Michael Board

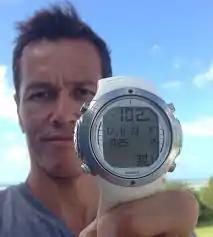
Michael Board British record holder In CWF Freediving At 102 m

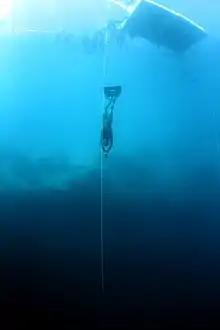
Michael Board British record holder In CWF Freediving

Board lives in Indonesia, on the island of Gili Trawangan, where he teaches freediving courses and training.